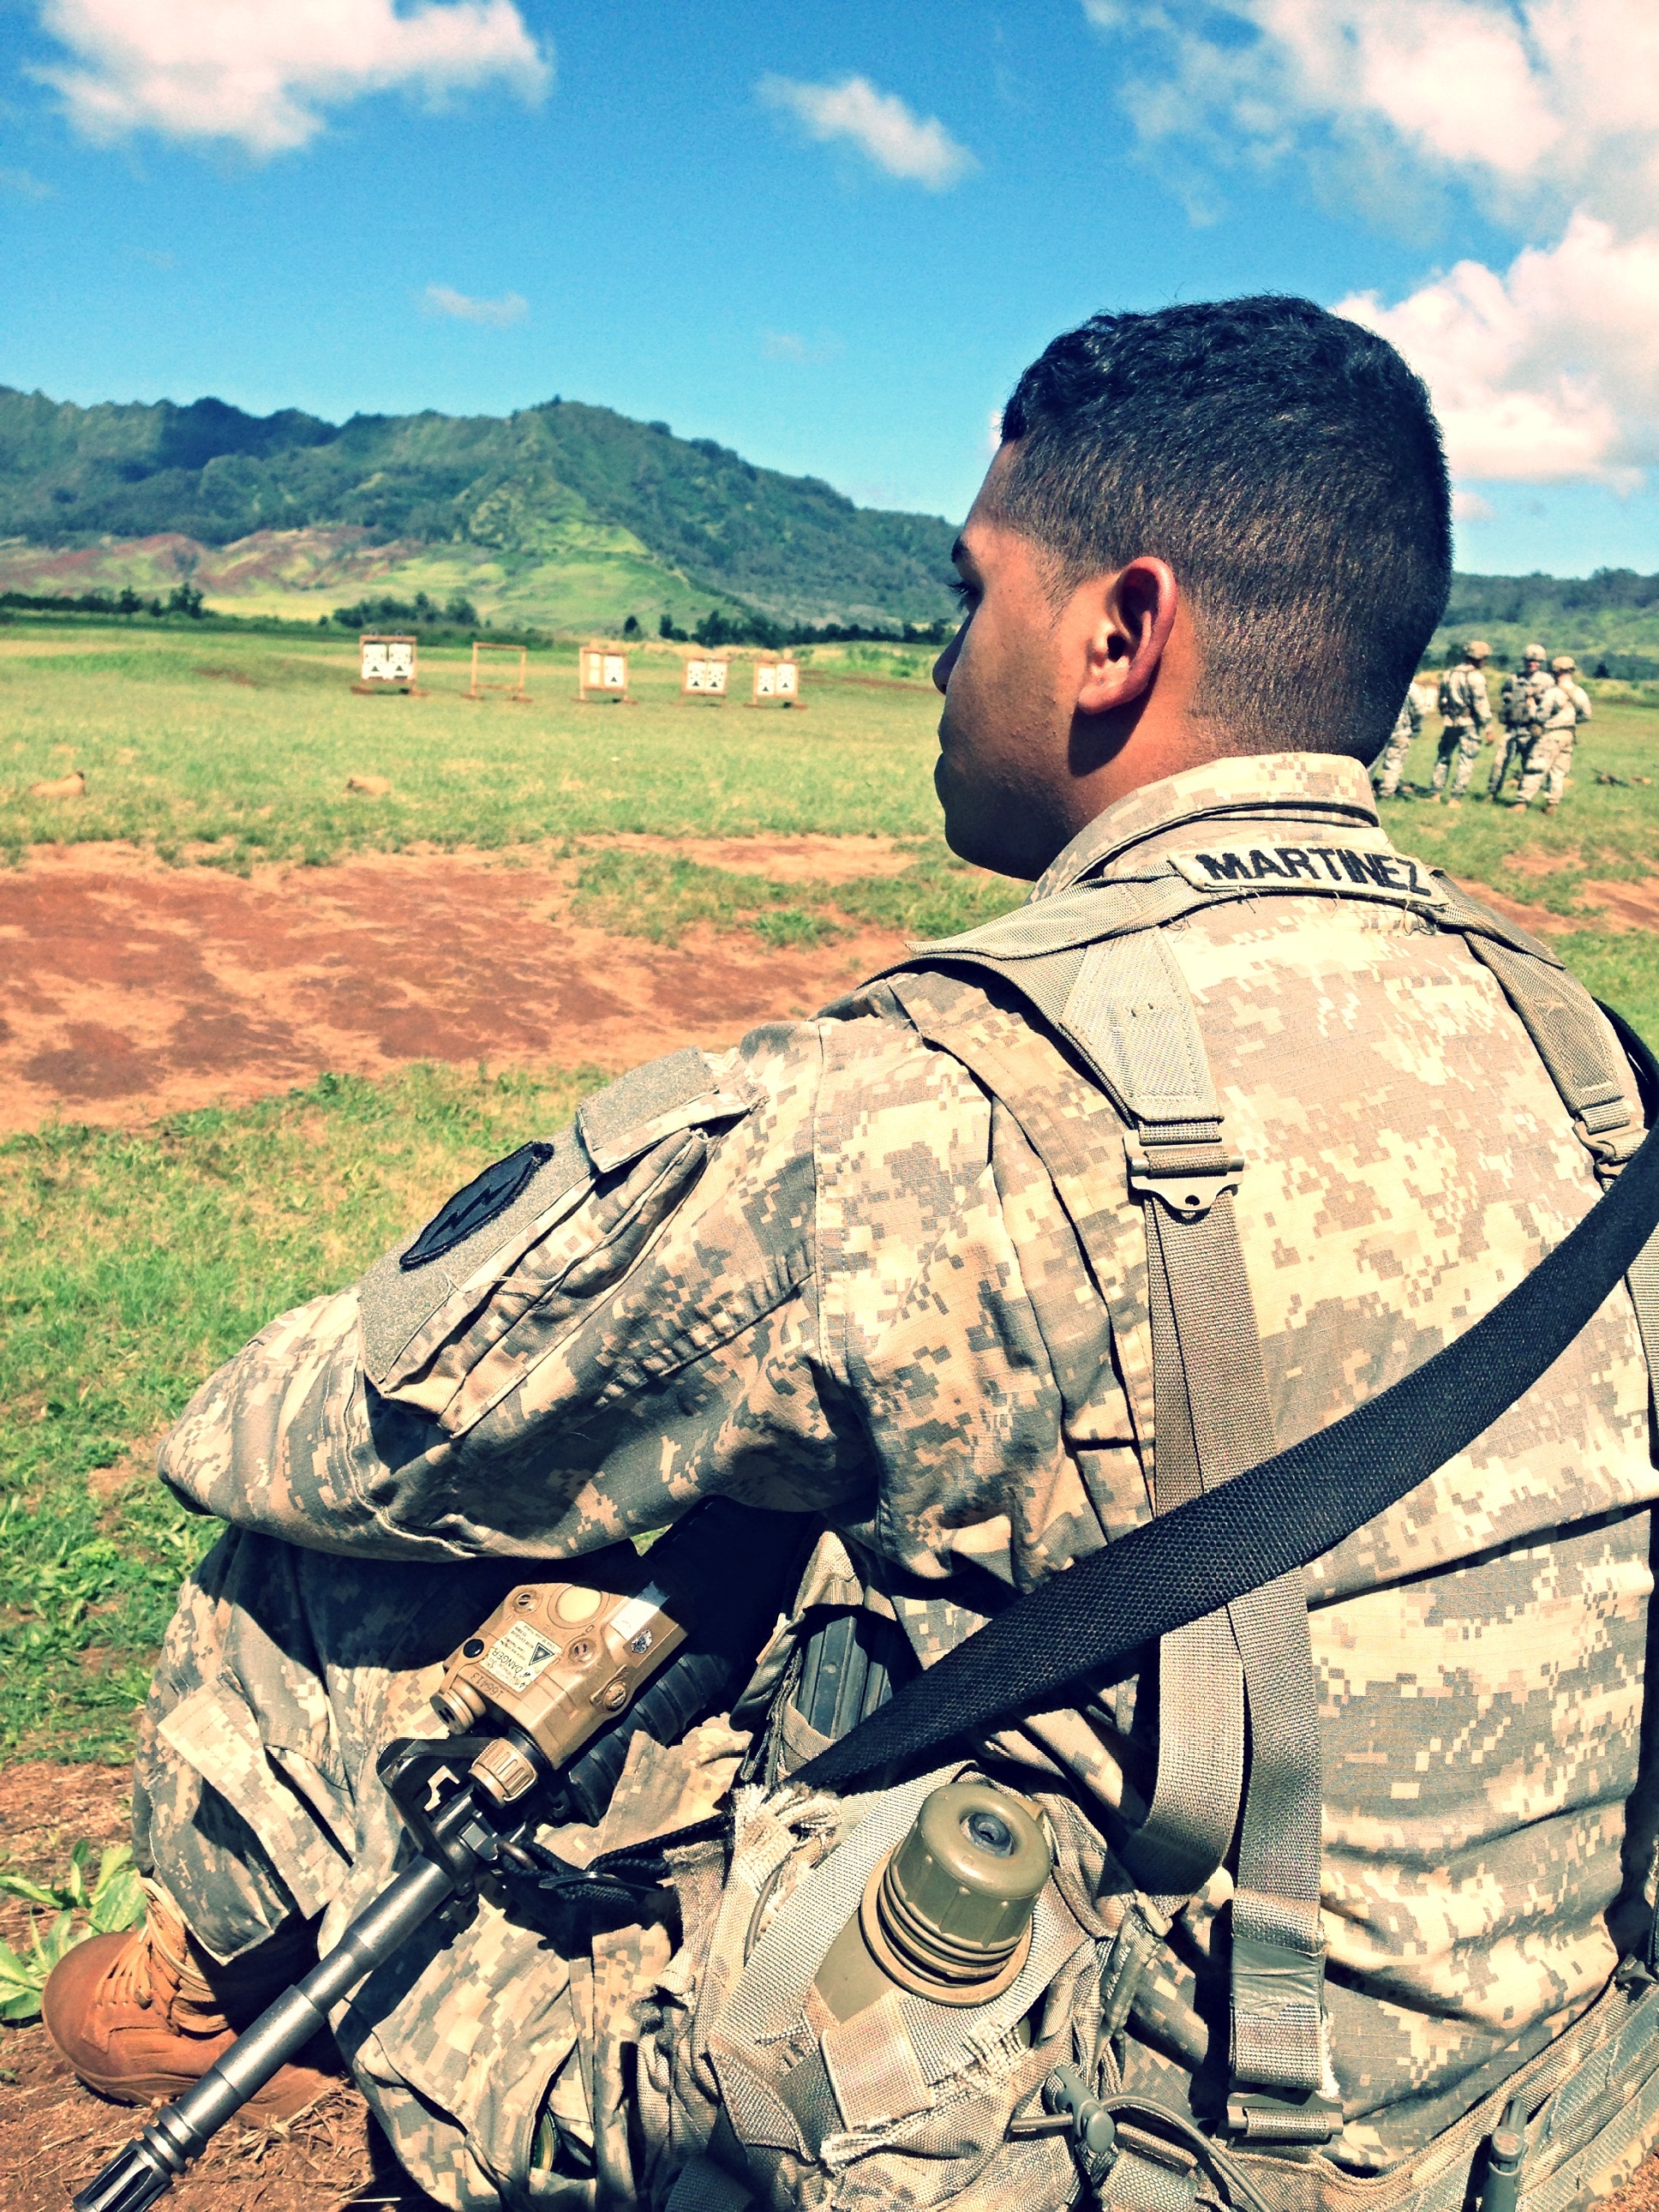
people, military, soldier, army, flag, weapon, patriotism, camouflage, rifle, uniform, united, protection, service, hero, pride, combat, armed, american force